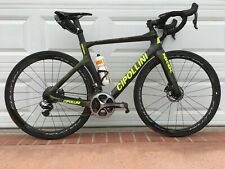
Vehicle type: Bikes